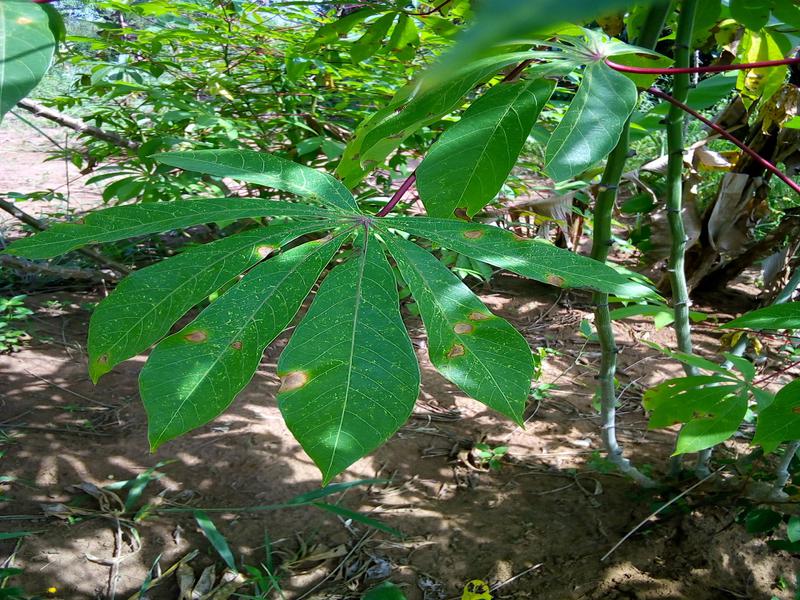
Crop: cassava
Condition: green_mottle